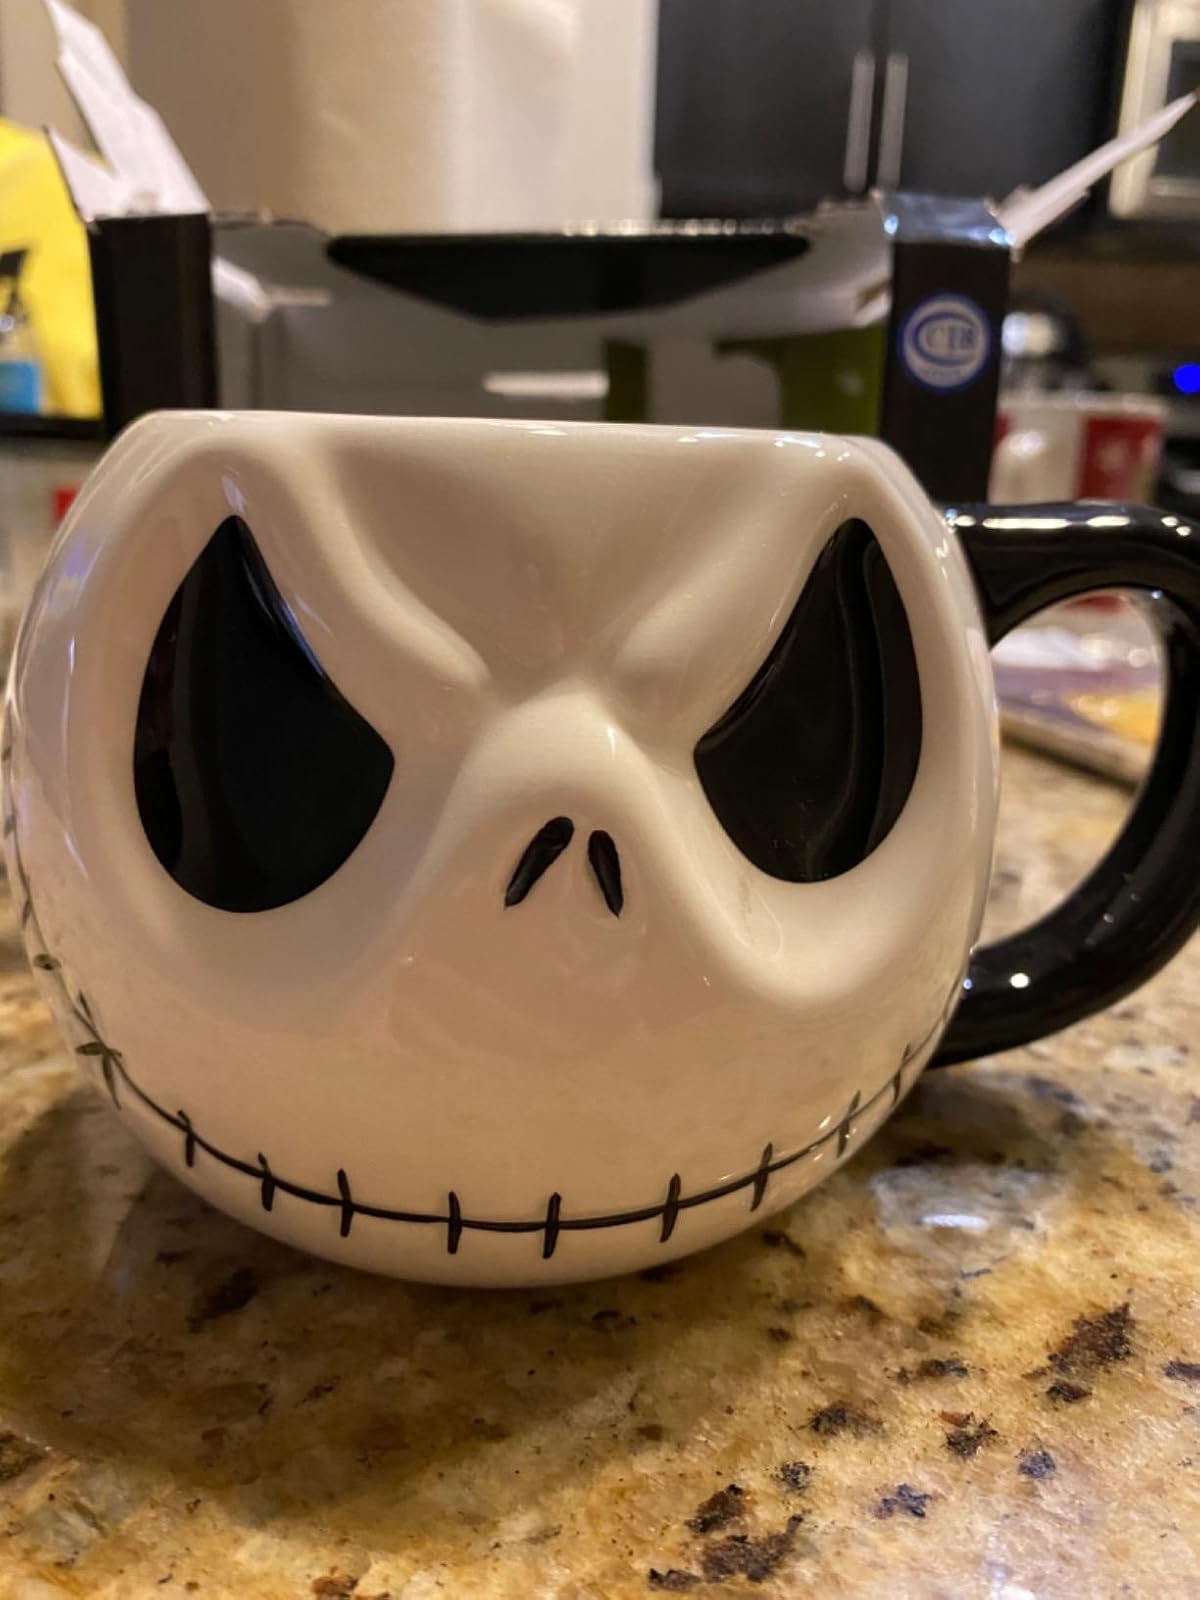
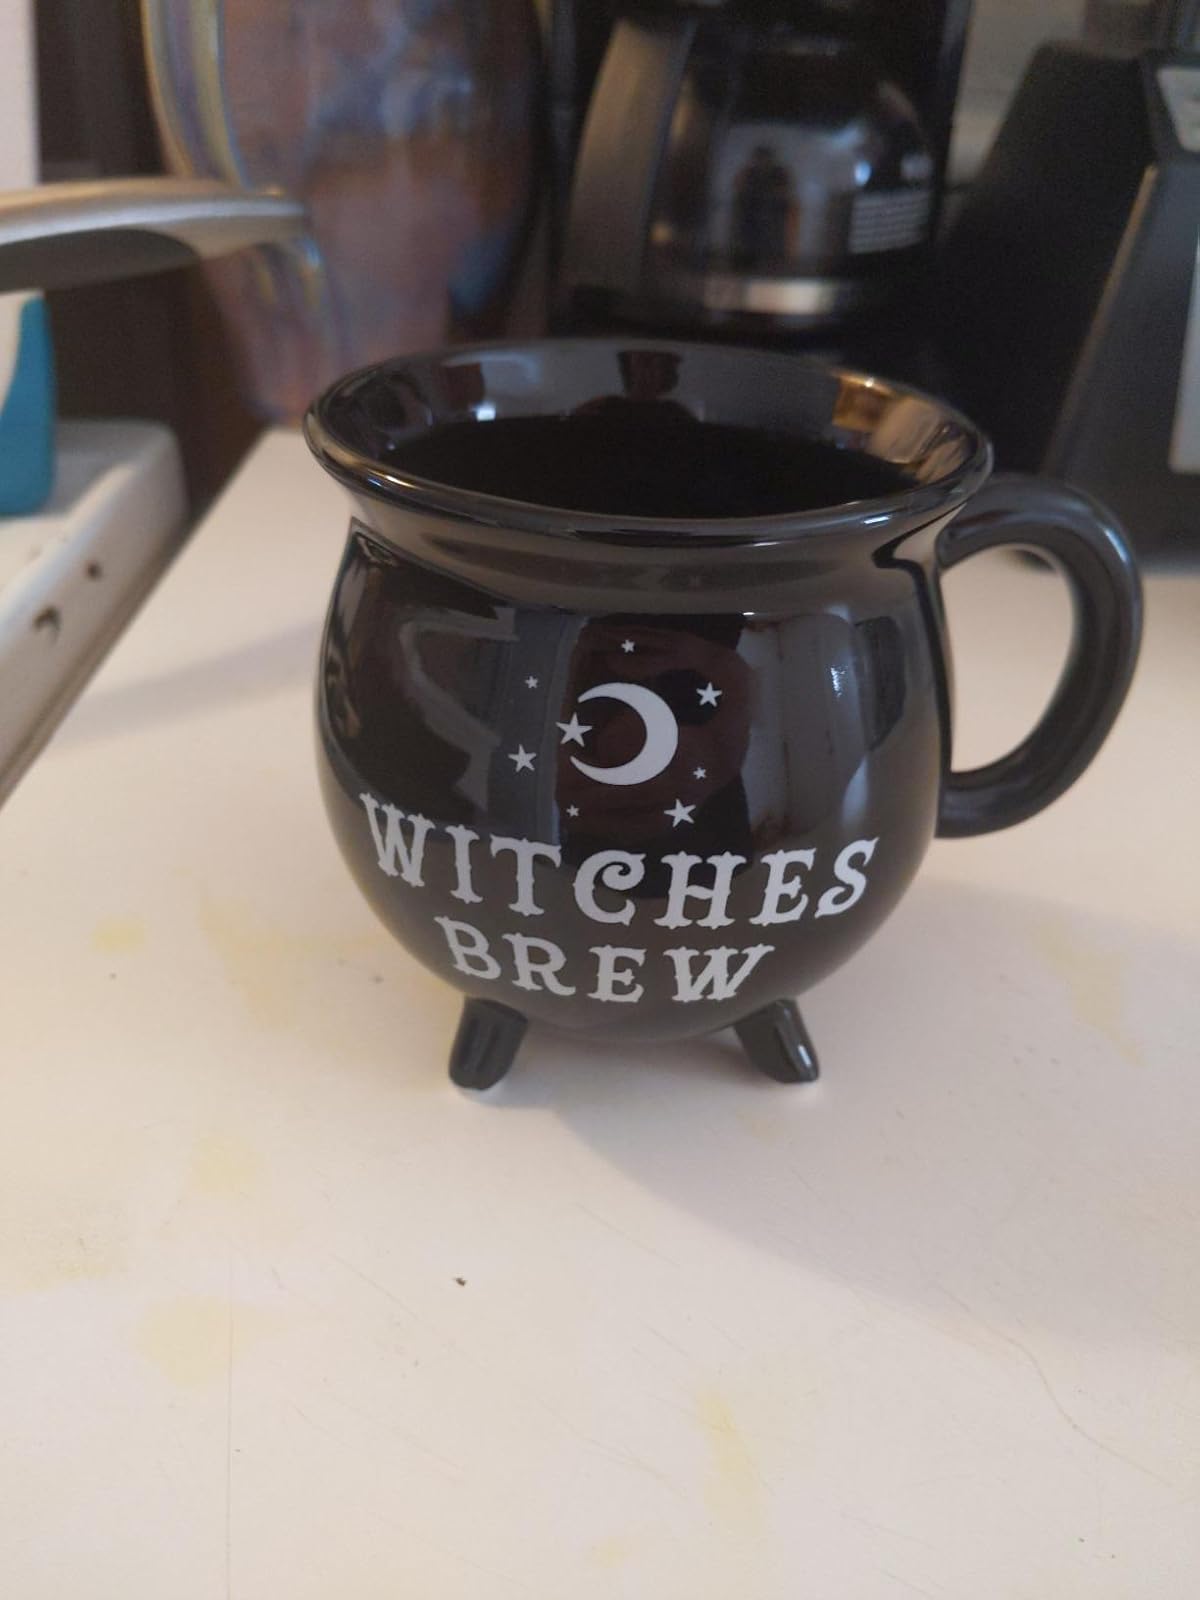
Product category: items_mug
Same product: no